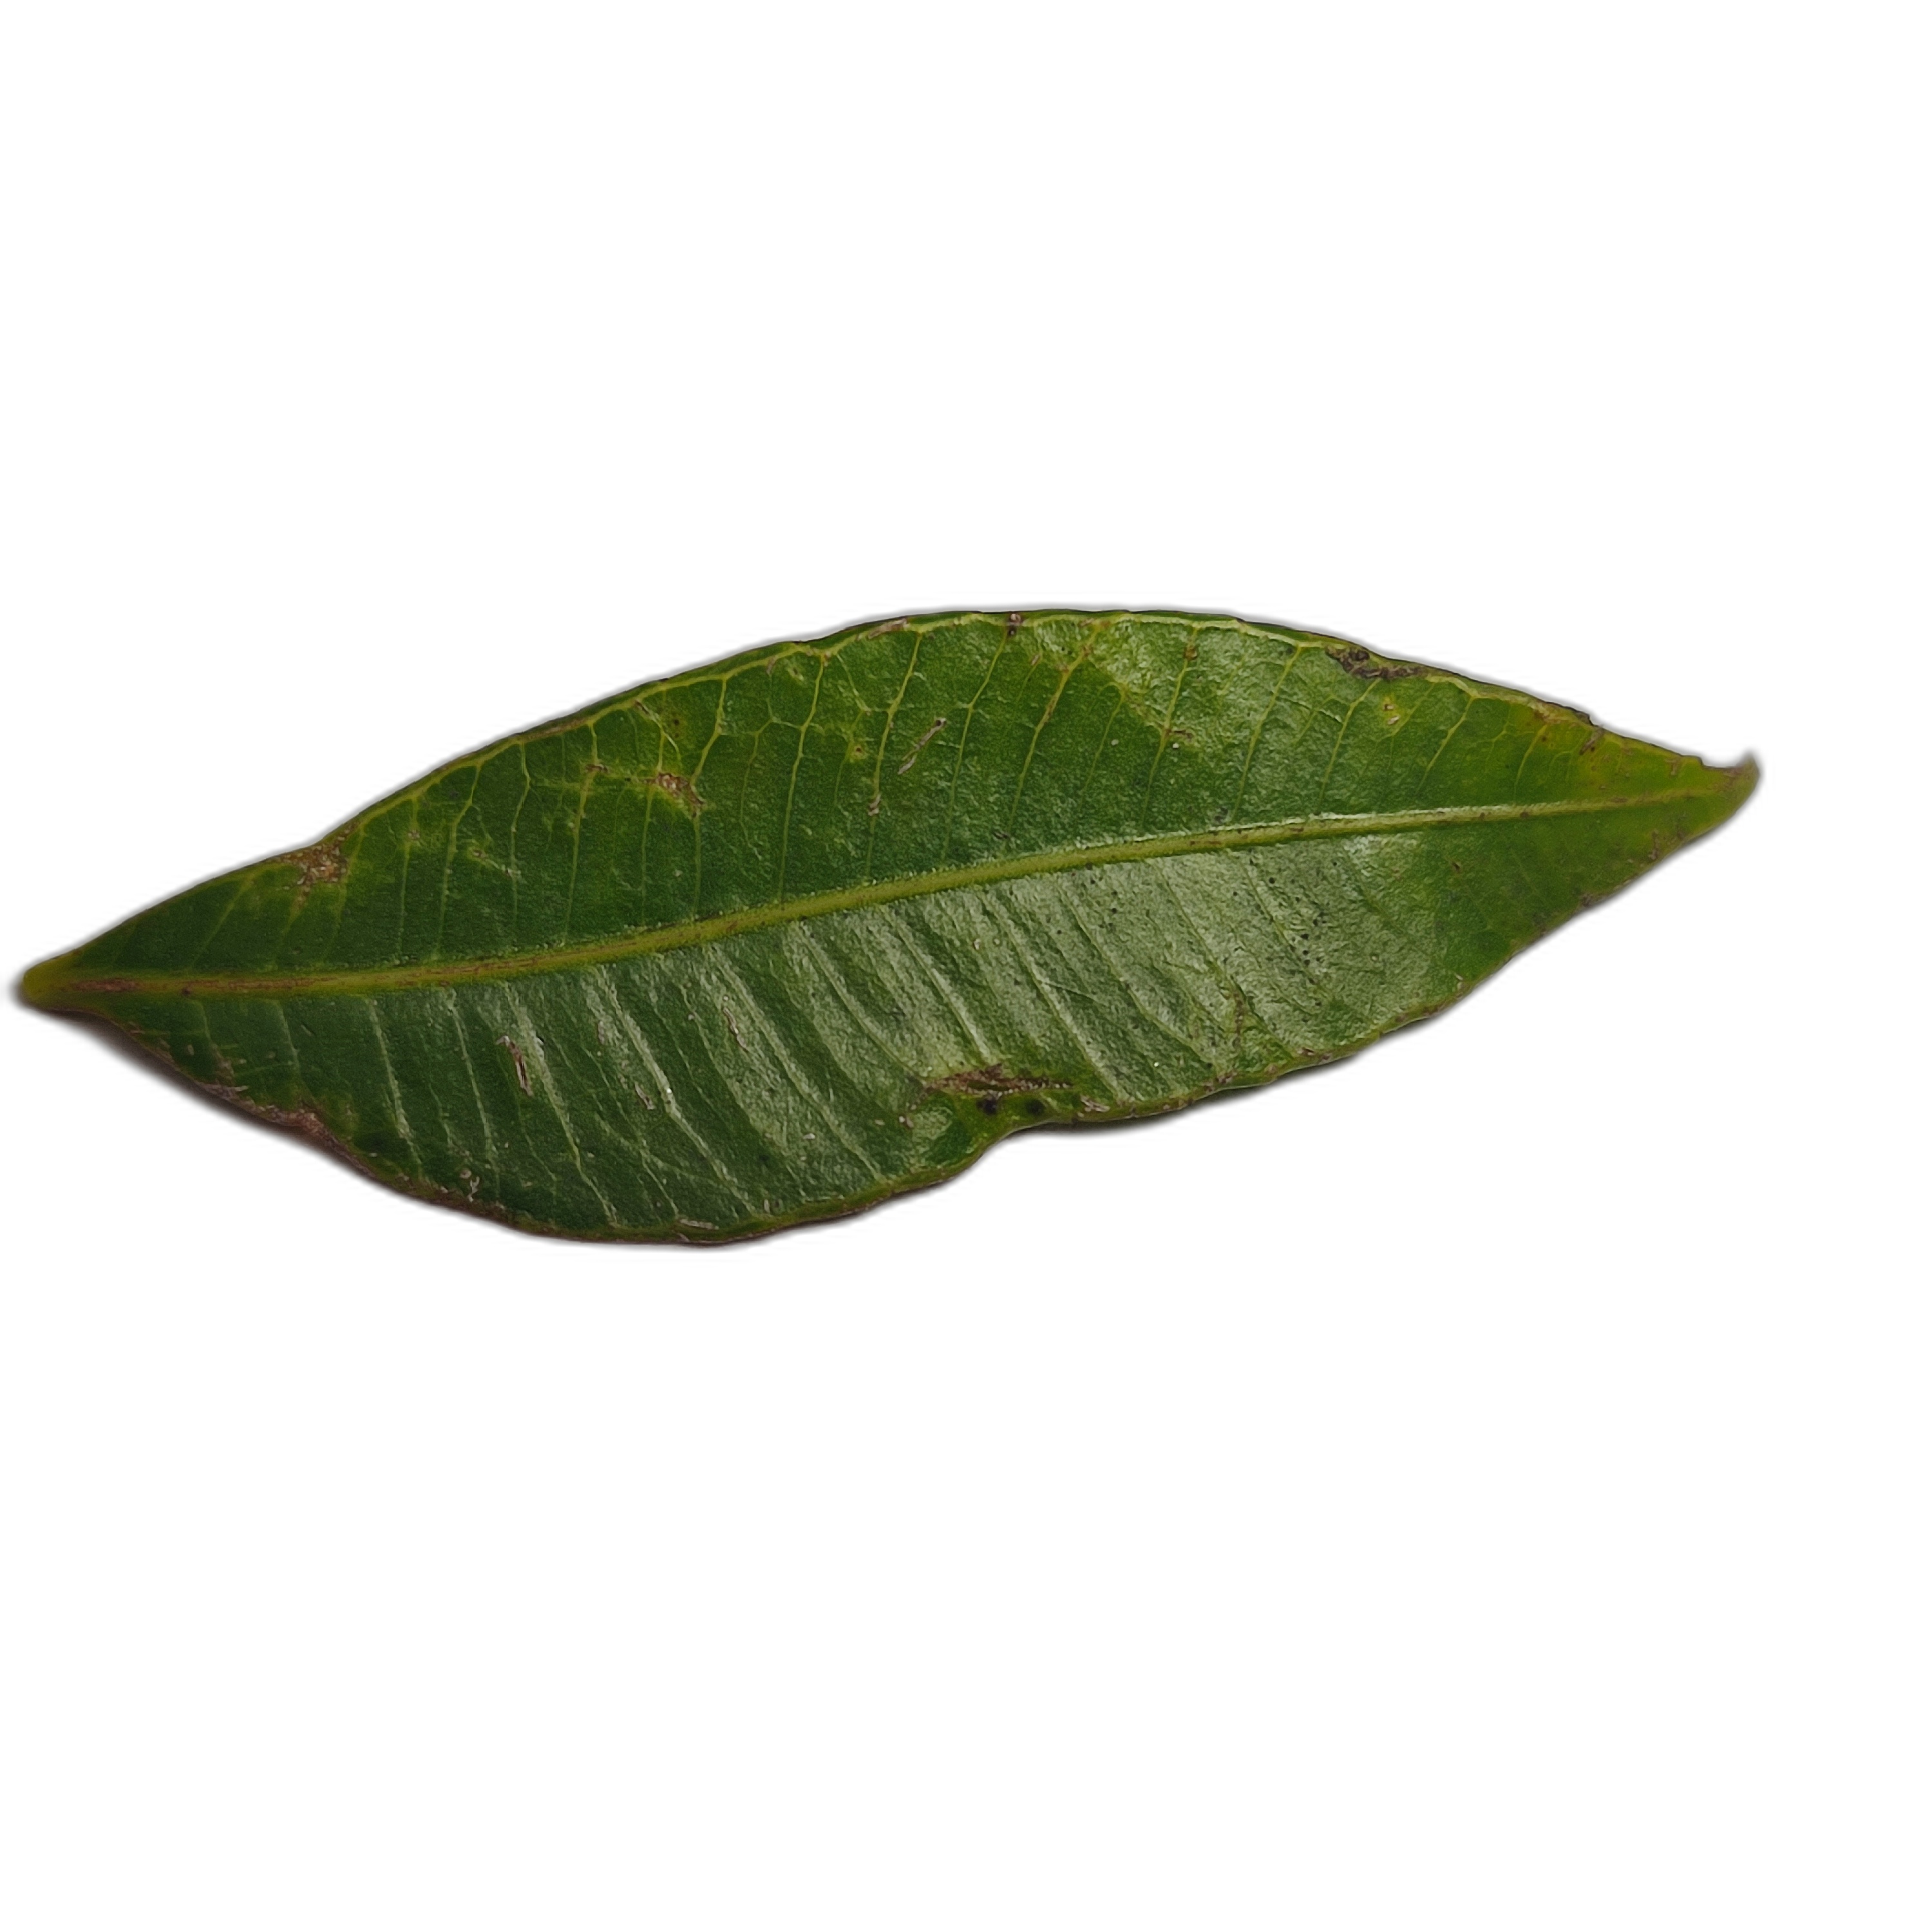
Label: healthy